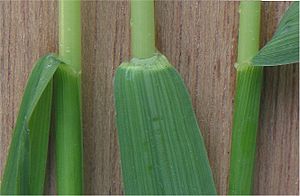
Almindelig kvik / Voksested
Almindelig Kvik eller Senegræs er et 25-125 cm højt græs, der vokser på strandenge, vejkanter, kulturjord og i klitter. Almindelig Kvik er et velkendt ukrudt. Jordstænglerne kan vokse 60 cm eller mere ud fra den oprindelige plante, og de kan findes ned i 20 cm dybde. Fra hvert led af jordstænglen kan der dannes en ny plante.